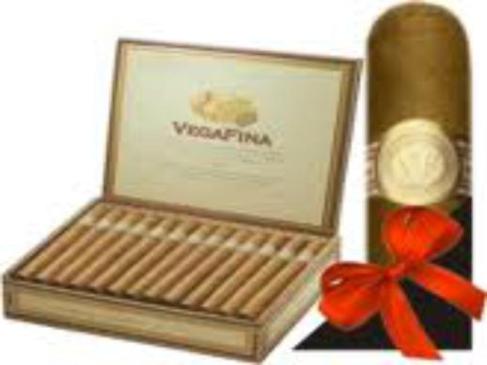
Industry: Necessities